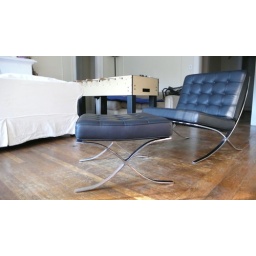
Replica Barcelona chair and ottoman. Leather and stainless steel. Designed by Mies van der Rohe.